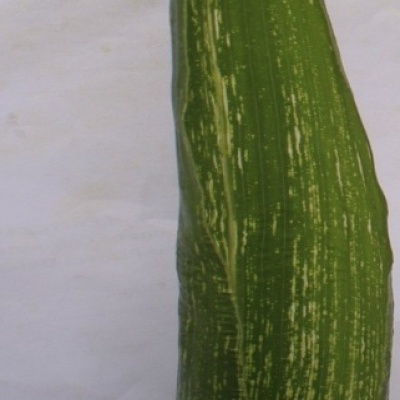
Label: Corn_(Maize)___Maize_Streak_Virus